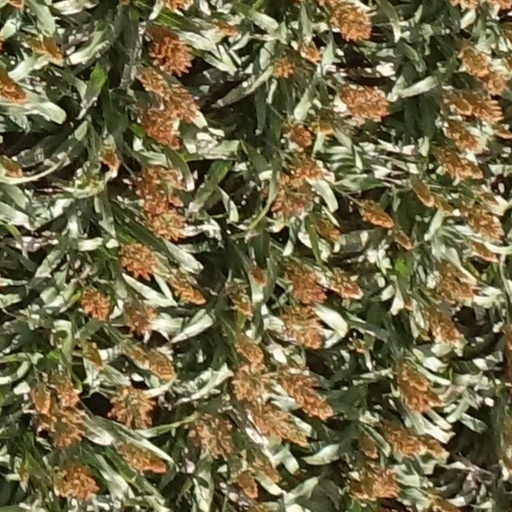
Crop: sorghum